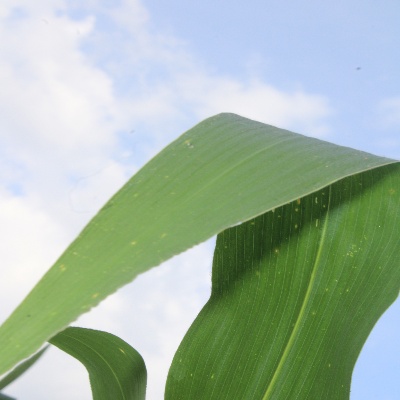
Crop: Maize
Condition: leaf spot